Oerlikon GDF

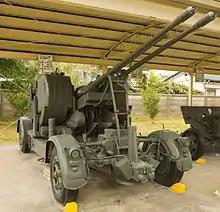
A Japanese built version of the gun in travelling position

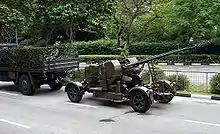
Under tow, an Oerlikon 35mm twin cannon of the Republic of Singapore Air Force

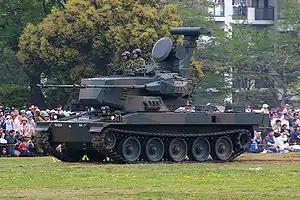
Japanese Type 87 SPAAG

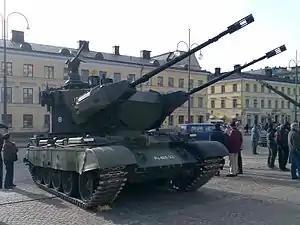
Finnish ITPSV 90

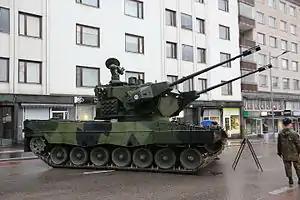
Finnish ITPSV Leopard 2 Marksman

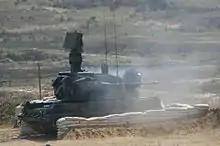
The PZA Loara-A anti-aircraft vehicle

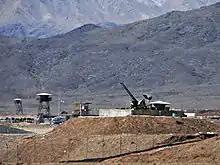
Samavat near Natanz Nuclear Facility

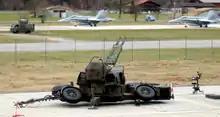
A deployed Swiss GDF-005

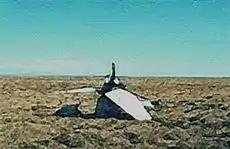
Remains of Harrier XZ988, shot down on 27 May

1982: The system was widely used by the Armed Forces of Argentina during the Falklands War. The Skyguard radar system was employed by the 601 Antiaircraft Artillery Group and the Super Fledermaus by the 1st Group of the Argentine Air Force. This force shot down a Sea Harrier (XZ450) on 4 May 1982 at Goose Green, prompting British aircraft to operate beyond its range. An RAF Harrier (XZ988) was also shot down on 27 May and another, (XW919) was damaged by 35 mm splinters over Sapper Hill on 12 June.